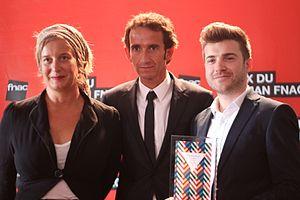
Julie Bonnie, ou Julie B. Bonnie, née le 3 mars 1972 à Tours, est une écrivaine française, également chanteuse, violoniste, guitariste et compositrice.